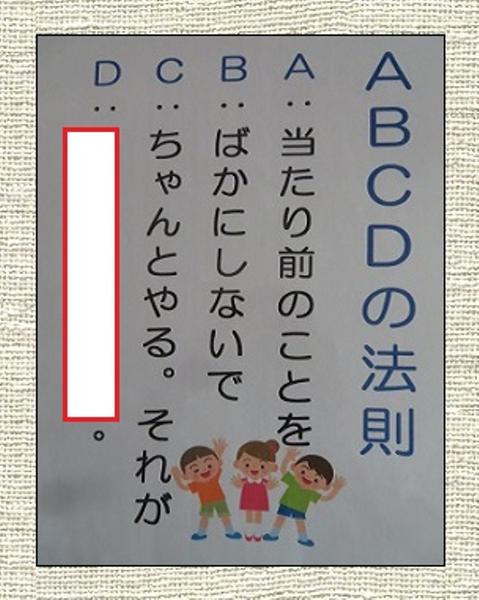
回答: 出川哲郎